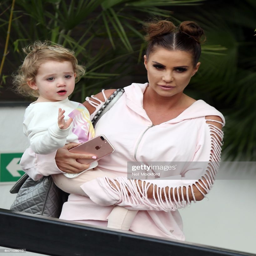
fashion model with her daughter , seen leaving production company .